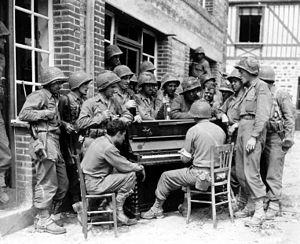
La 2ᵉ division blindée était une division blindée de l'United States Army créée en 1940 avant la participation des États-Unis à la Seconde Guerre mondiale et désactivée en 1995. Elle était surnommée Hell on Wheels.